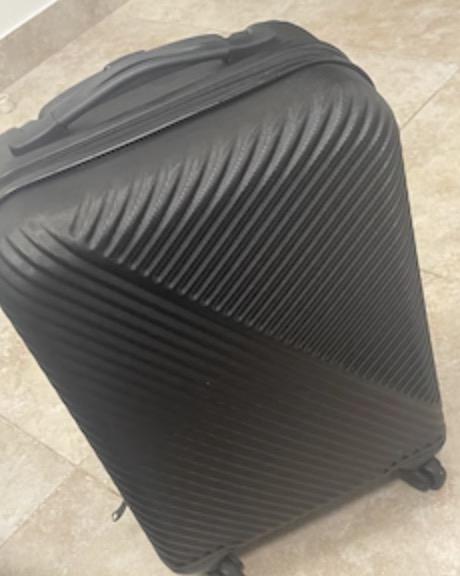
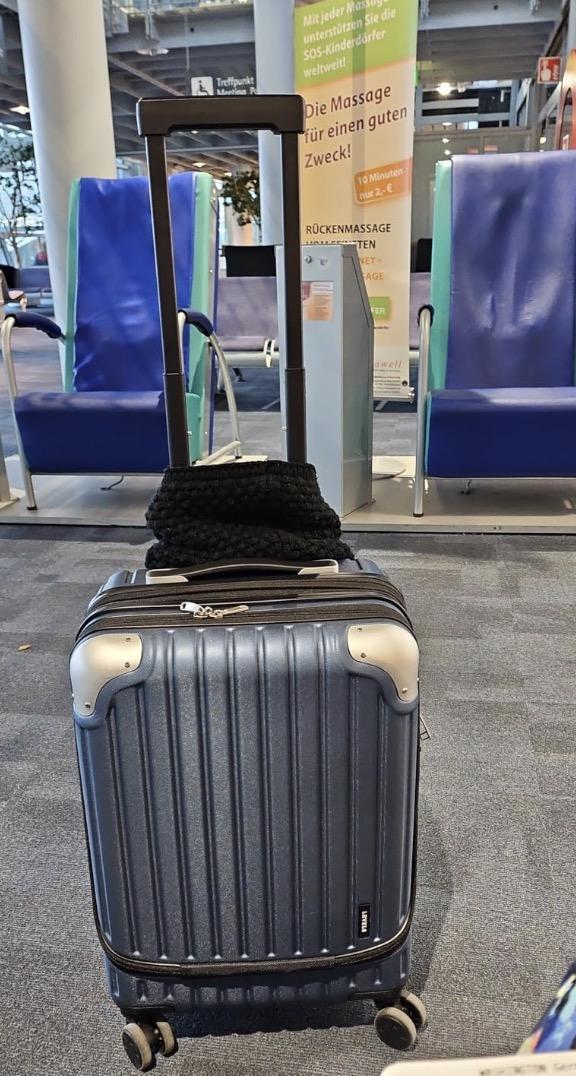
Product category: items_tea
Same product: no